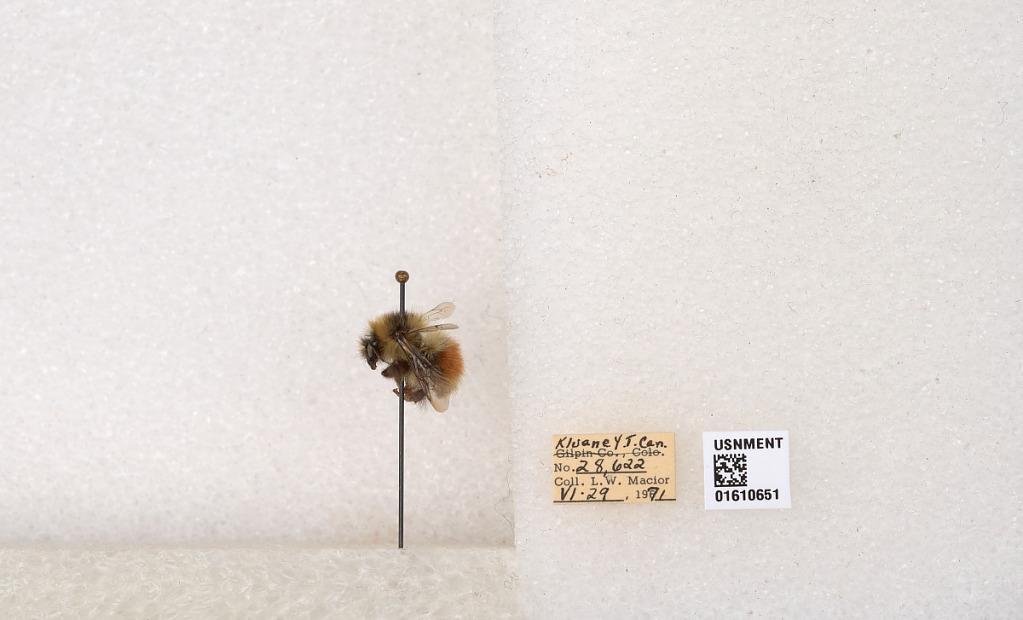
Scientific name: Bombus (Pyrobombus) sylvicola Kirby
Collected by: L. Macior
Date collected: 1971-6-29
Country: Canada
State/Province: Yukon Territory
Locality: Kluane National Park and Reserve
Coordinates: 60.7493, -139.504